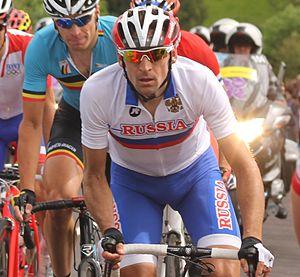
Menchov aux JO de Londres - Course en ligne
Denis Nikolaïevitch Menchov, né le 25 janvier 1978 à Orel, dans l'ex-URSS, est un coureur cycliste russe professionnel de 2000 à 2013, reconverti en directeur sportif. Considéré comme un coureur de grands tours, il en remporte deux au cours de sa carrière : le Tour d'Espagne en 2007 ainsi que le Tour d'Italie en 2009. Cependant il a échoué dans la quête d’un Tour de France, terminant troisième en 2008.